Emil Kraepelin

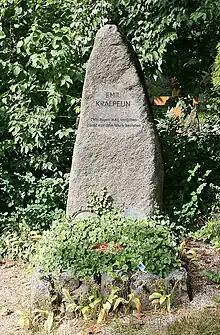
Grave in Heidelberg (2008)

Kraepelin began his medical studies in 1874 at the University of Leipzig and completed them at the University of Würzburg (1877–78). At Leipzig, he studied neuropathology under Paul Flechsig and experimental psychology with Wilhelm Wundt. Kraepelin would be a disciple of Wundt and had a lifelong interest in experimental psychology based on his theories. While there, Kraepelin wrote a prize-winning essay, "The Influence of Acute Illness in the Causation of Mental Disorders".